Skiing in Tasmania

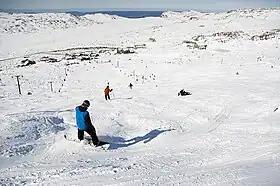
The Summit Run, Ben Lomond, Tasmania

Skiing in Tasmania takes place in the high country of the state of Tasmania, Australia, during the Southern Hemisphere winter. Cross country skiing is possible within the Tasmanian Wilderness and two small downhill ski-fields have been developed at Ben Lomond and Mount Mawson.